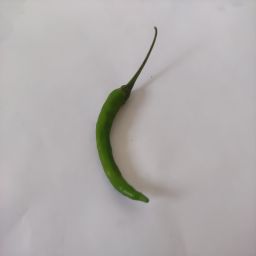
Crop: Chile Pepper
Quality: Unripe